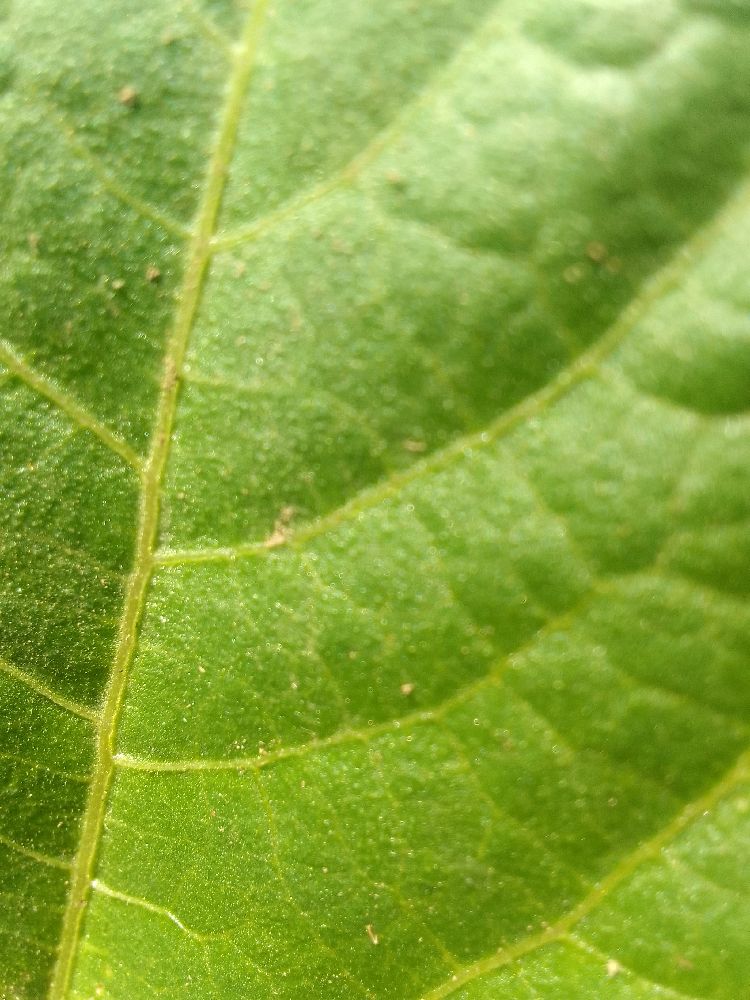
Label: healthy